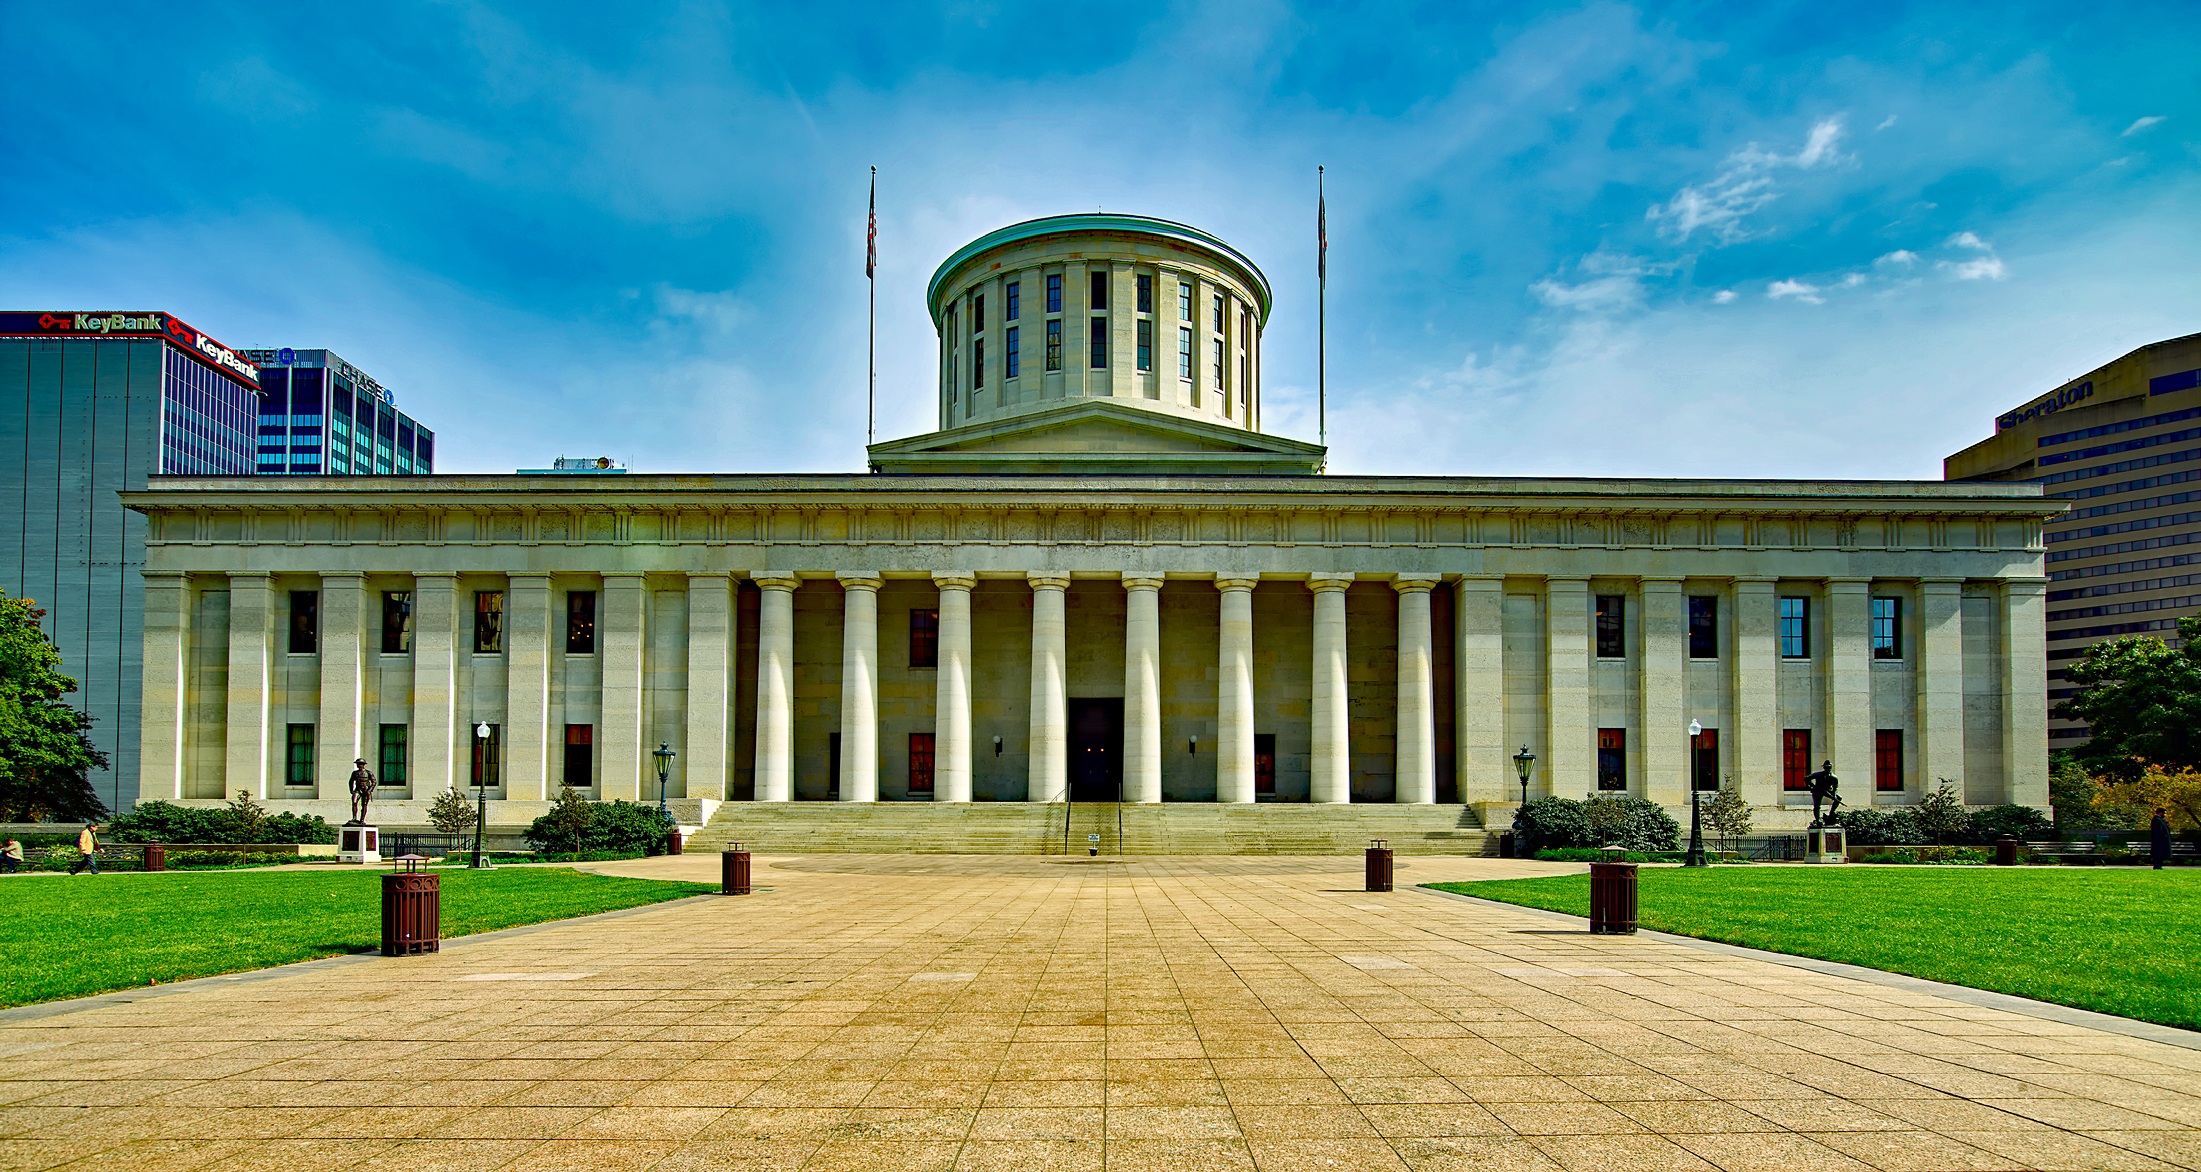
architecture, building, palace, city, urban, panorama, downtown, entrance, landmark, facade, historic, place of worship, hdr, columns, front, government, law, estate, capitol, columbus, colonnade, stately home, ohio statehouse